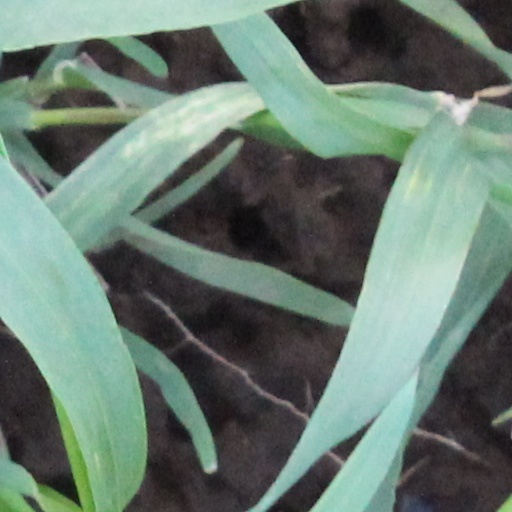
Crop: wheat